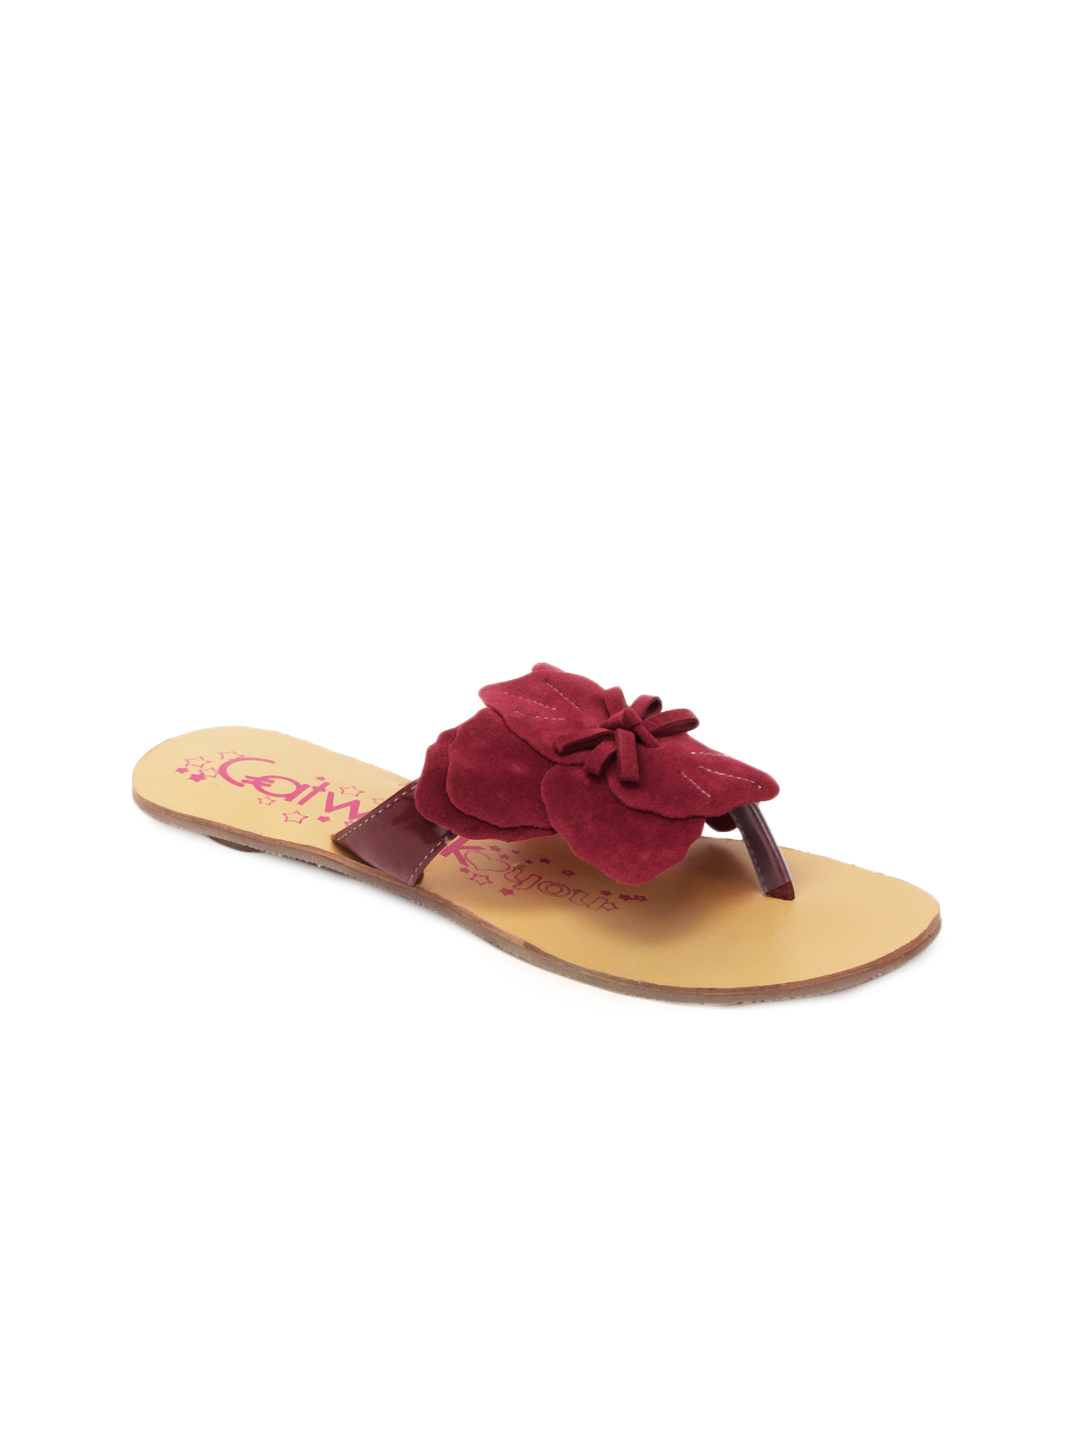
Catwalk Women Red Flats
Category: Footwear / Shoes / Heels
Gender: Women
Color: Red
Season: Winter 2012
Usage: Casual